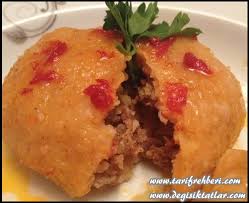
Yemek: icli_kofte